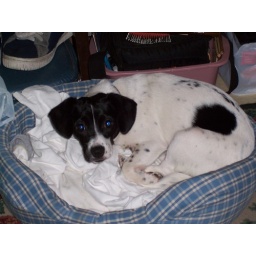
Baby finally sleeping in her own bed